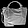
Label: Bag